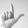
ASL letter: L